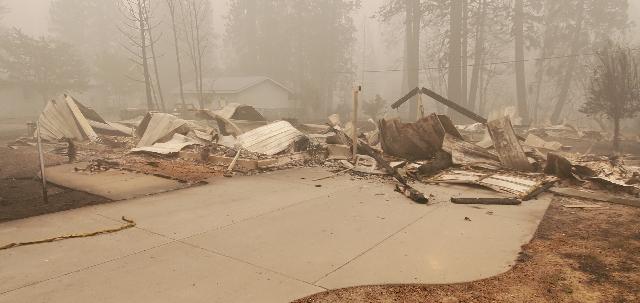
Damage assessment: destroyed